Karachi

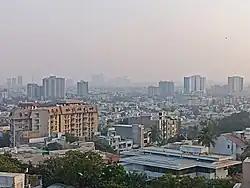
Bahadurabad Area has a high population density.

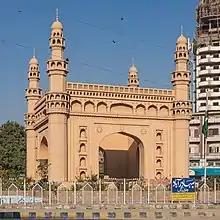
Karachi is home to large numbers of descendants of refugees and migrants from Hyderabad, in southern India, who built a small replica of Hyderabad's famous Charminar monument in Karachi's Bahadurabad area.

Today along with Pakistan's continued economic expansion Karachi is now ranked third in the world for consumer expenditure growth with its market anticipated to increase by 6.6% in real terms in 2018 It is also ranked among the top cities in the world by an anticipated increase of a number of households (1.3 million households) with annual income above $20,000 measured at PPP exchange rates by 2025. The Global FDI Intelligence Report 2017/2018 published by Financial Times ranks Karachi amongst the top 10 Asia pacific cities of the future for FDI strategy. According to Anatol Lieven the economic growth of Karachi is a result of the influx of Muhajirs to Karachi during late 1940s and early 50s.